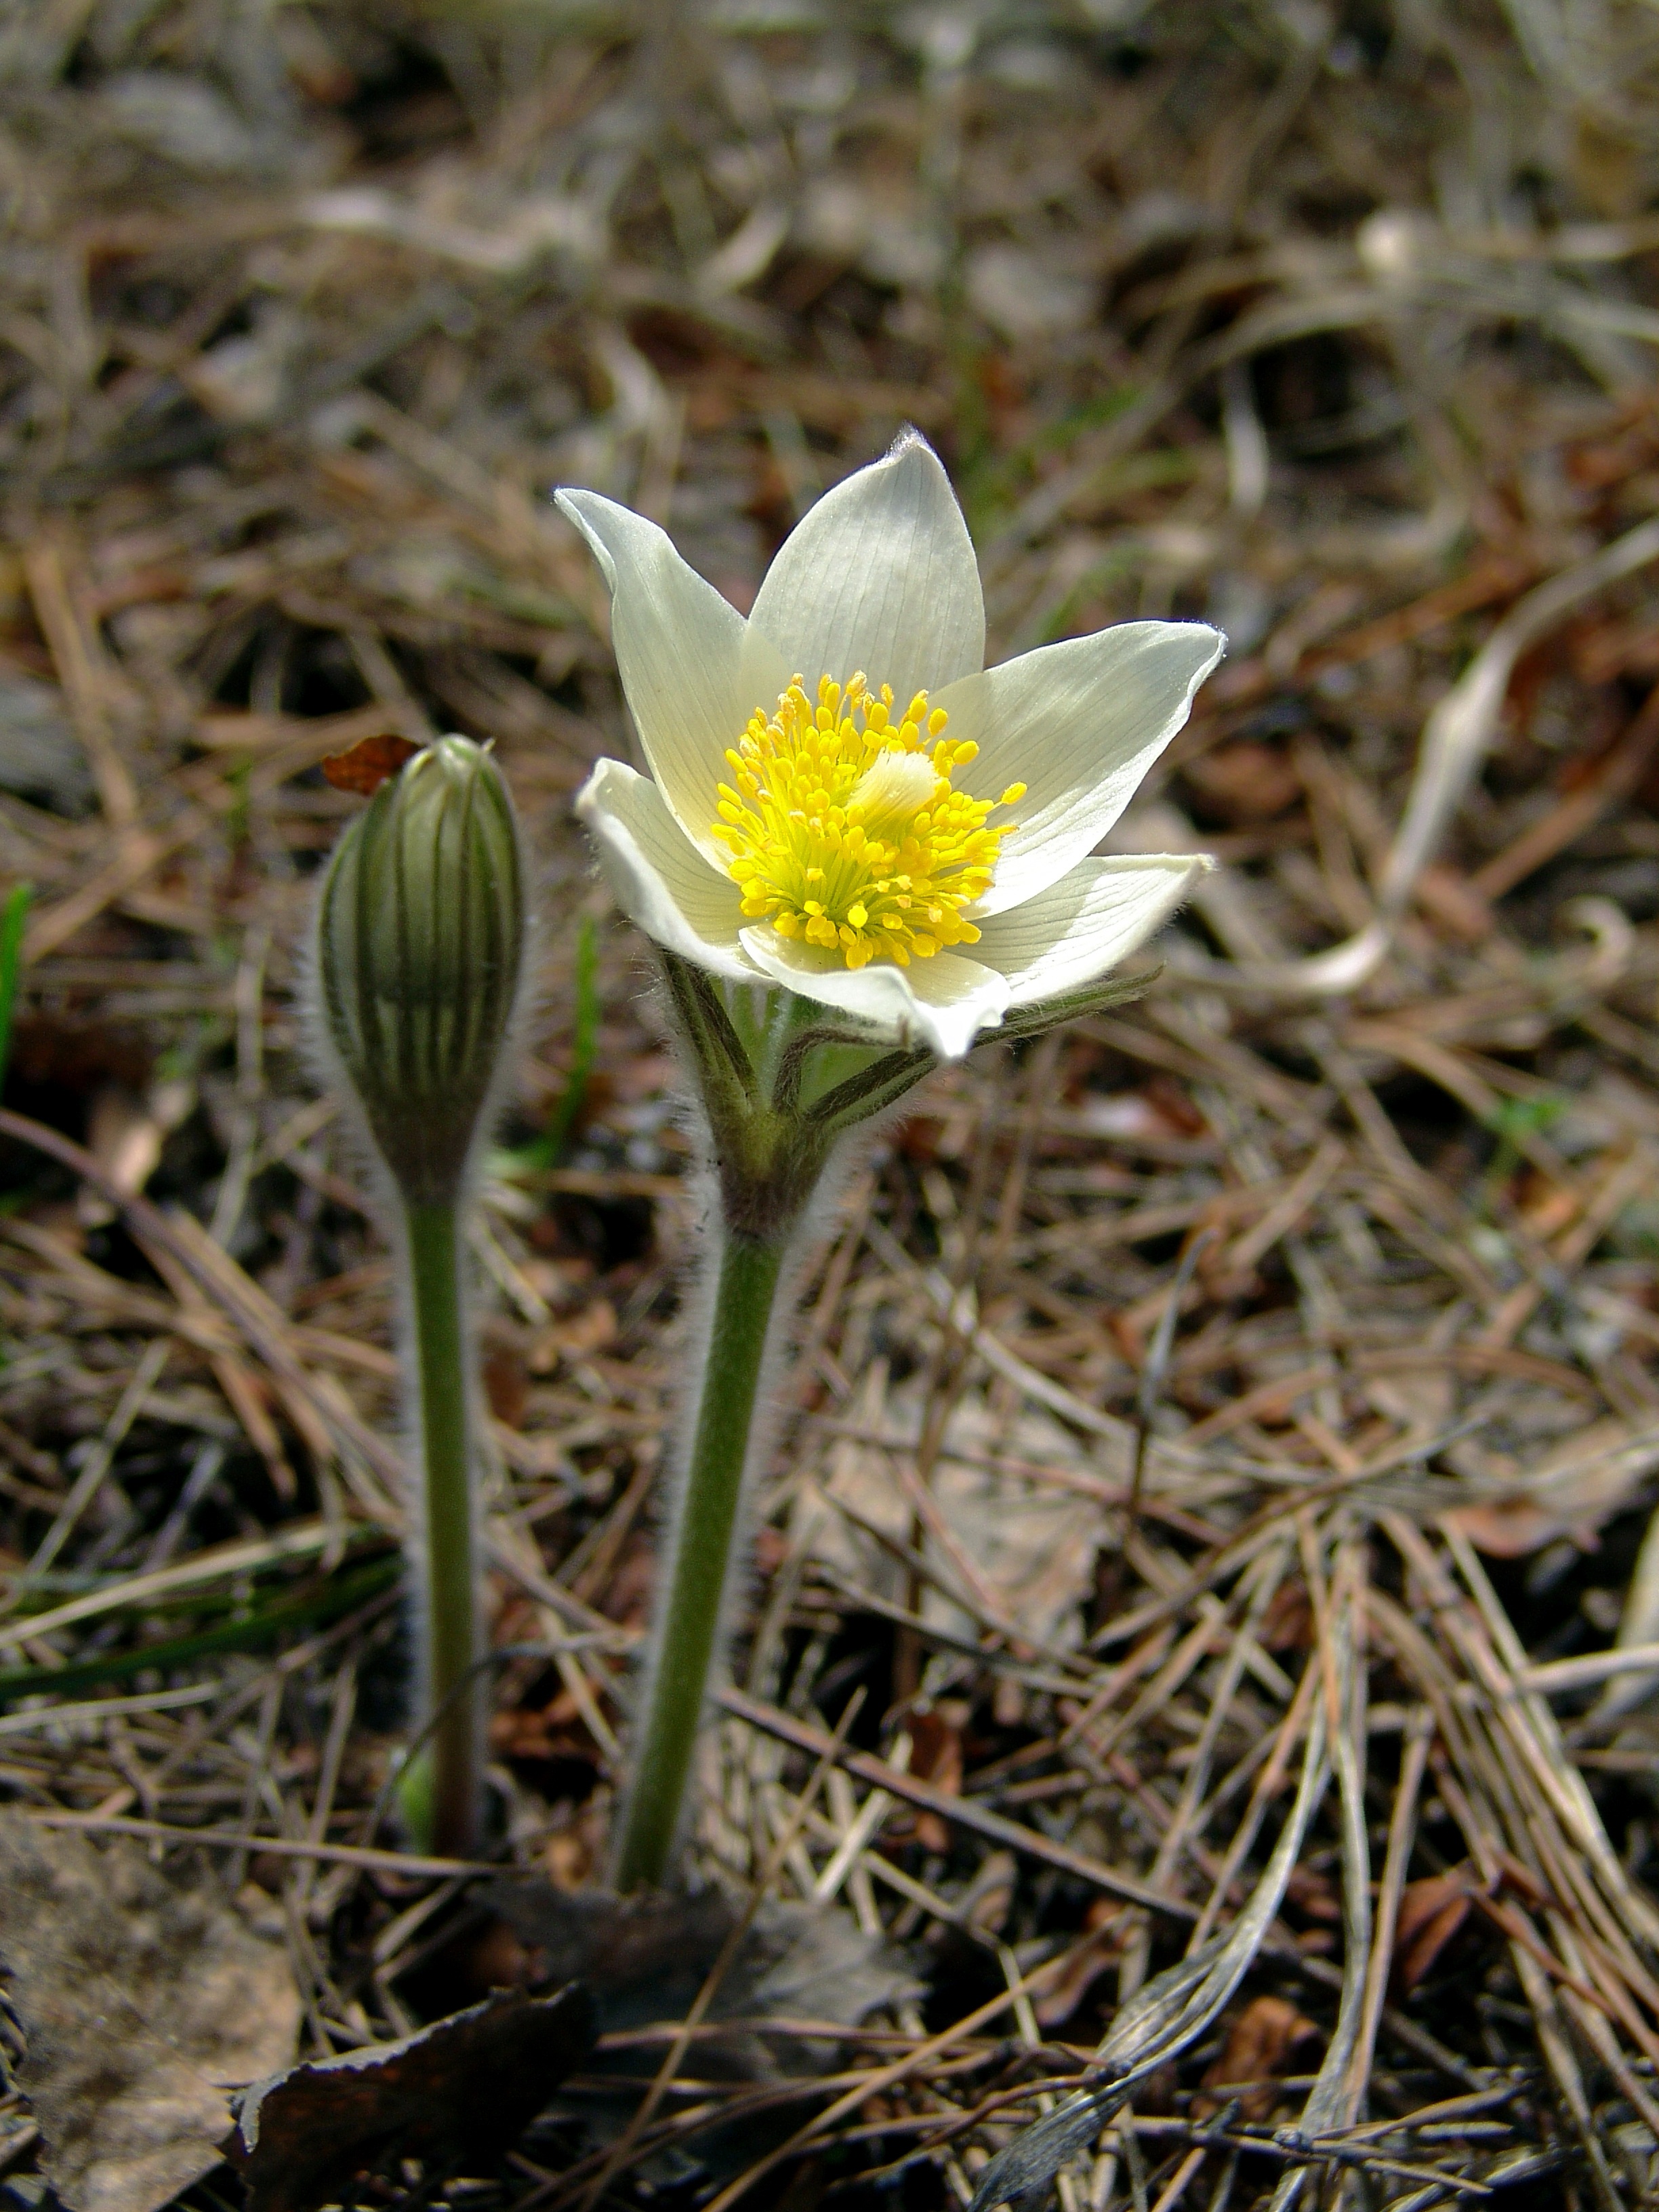
nature, plant, flower, bloom, spring, botany, flora, wildflower, spring flowers, siberia, living nature, macro photography, white flowers, beautiful flower, flowering plant, plant stem, land plant, siberian snowdrop, forest flowers